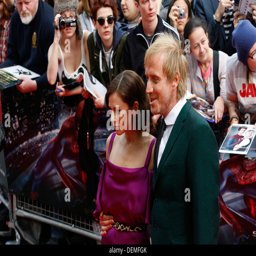
actor and celebrity attend the premiere offilm on june